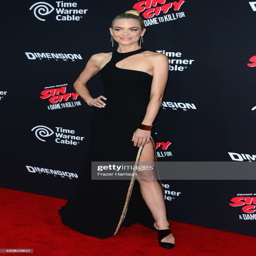
actor arrives at the premiere .